Puerto Rico Sol FC (women)

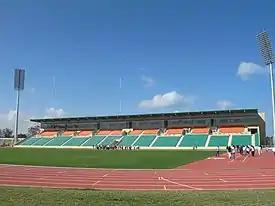
Mayagüez Athletics Stadium, the club's current venue

For the 2018-19 Liga Puerto Rico season, Sol played its home matches at the 4,000-seat Fajardo Soccer Stadium in Fajardo.